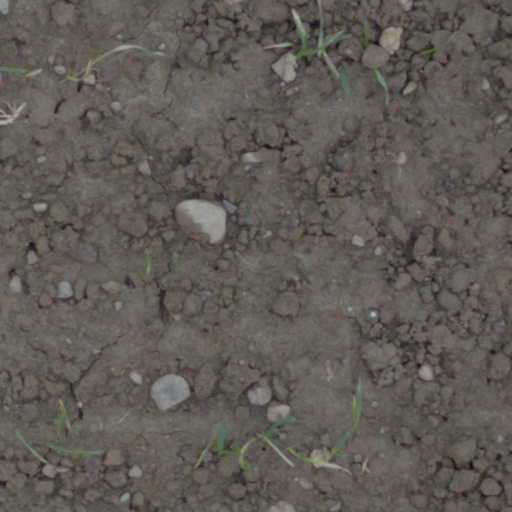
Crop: wheat